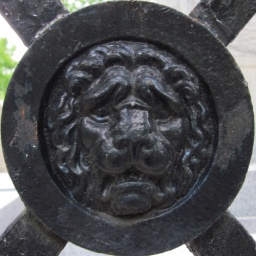
Worried lion face - ornament in ironwork - squared circle